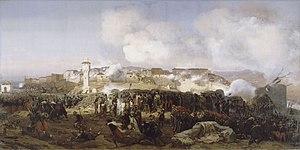
Prise de Constantine - Les colonnes d’assaut se mettent en mouvement - 13 octobre 1837